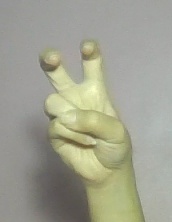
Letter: toot